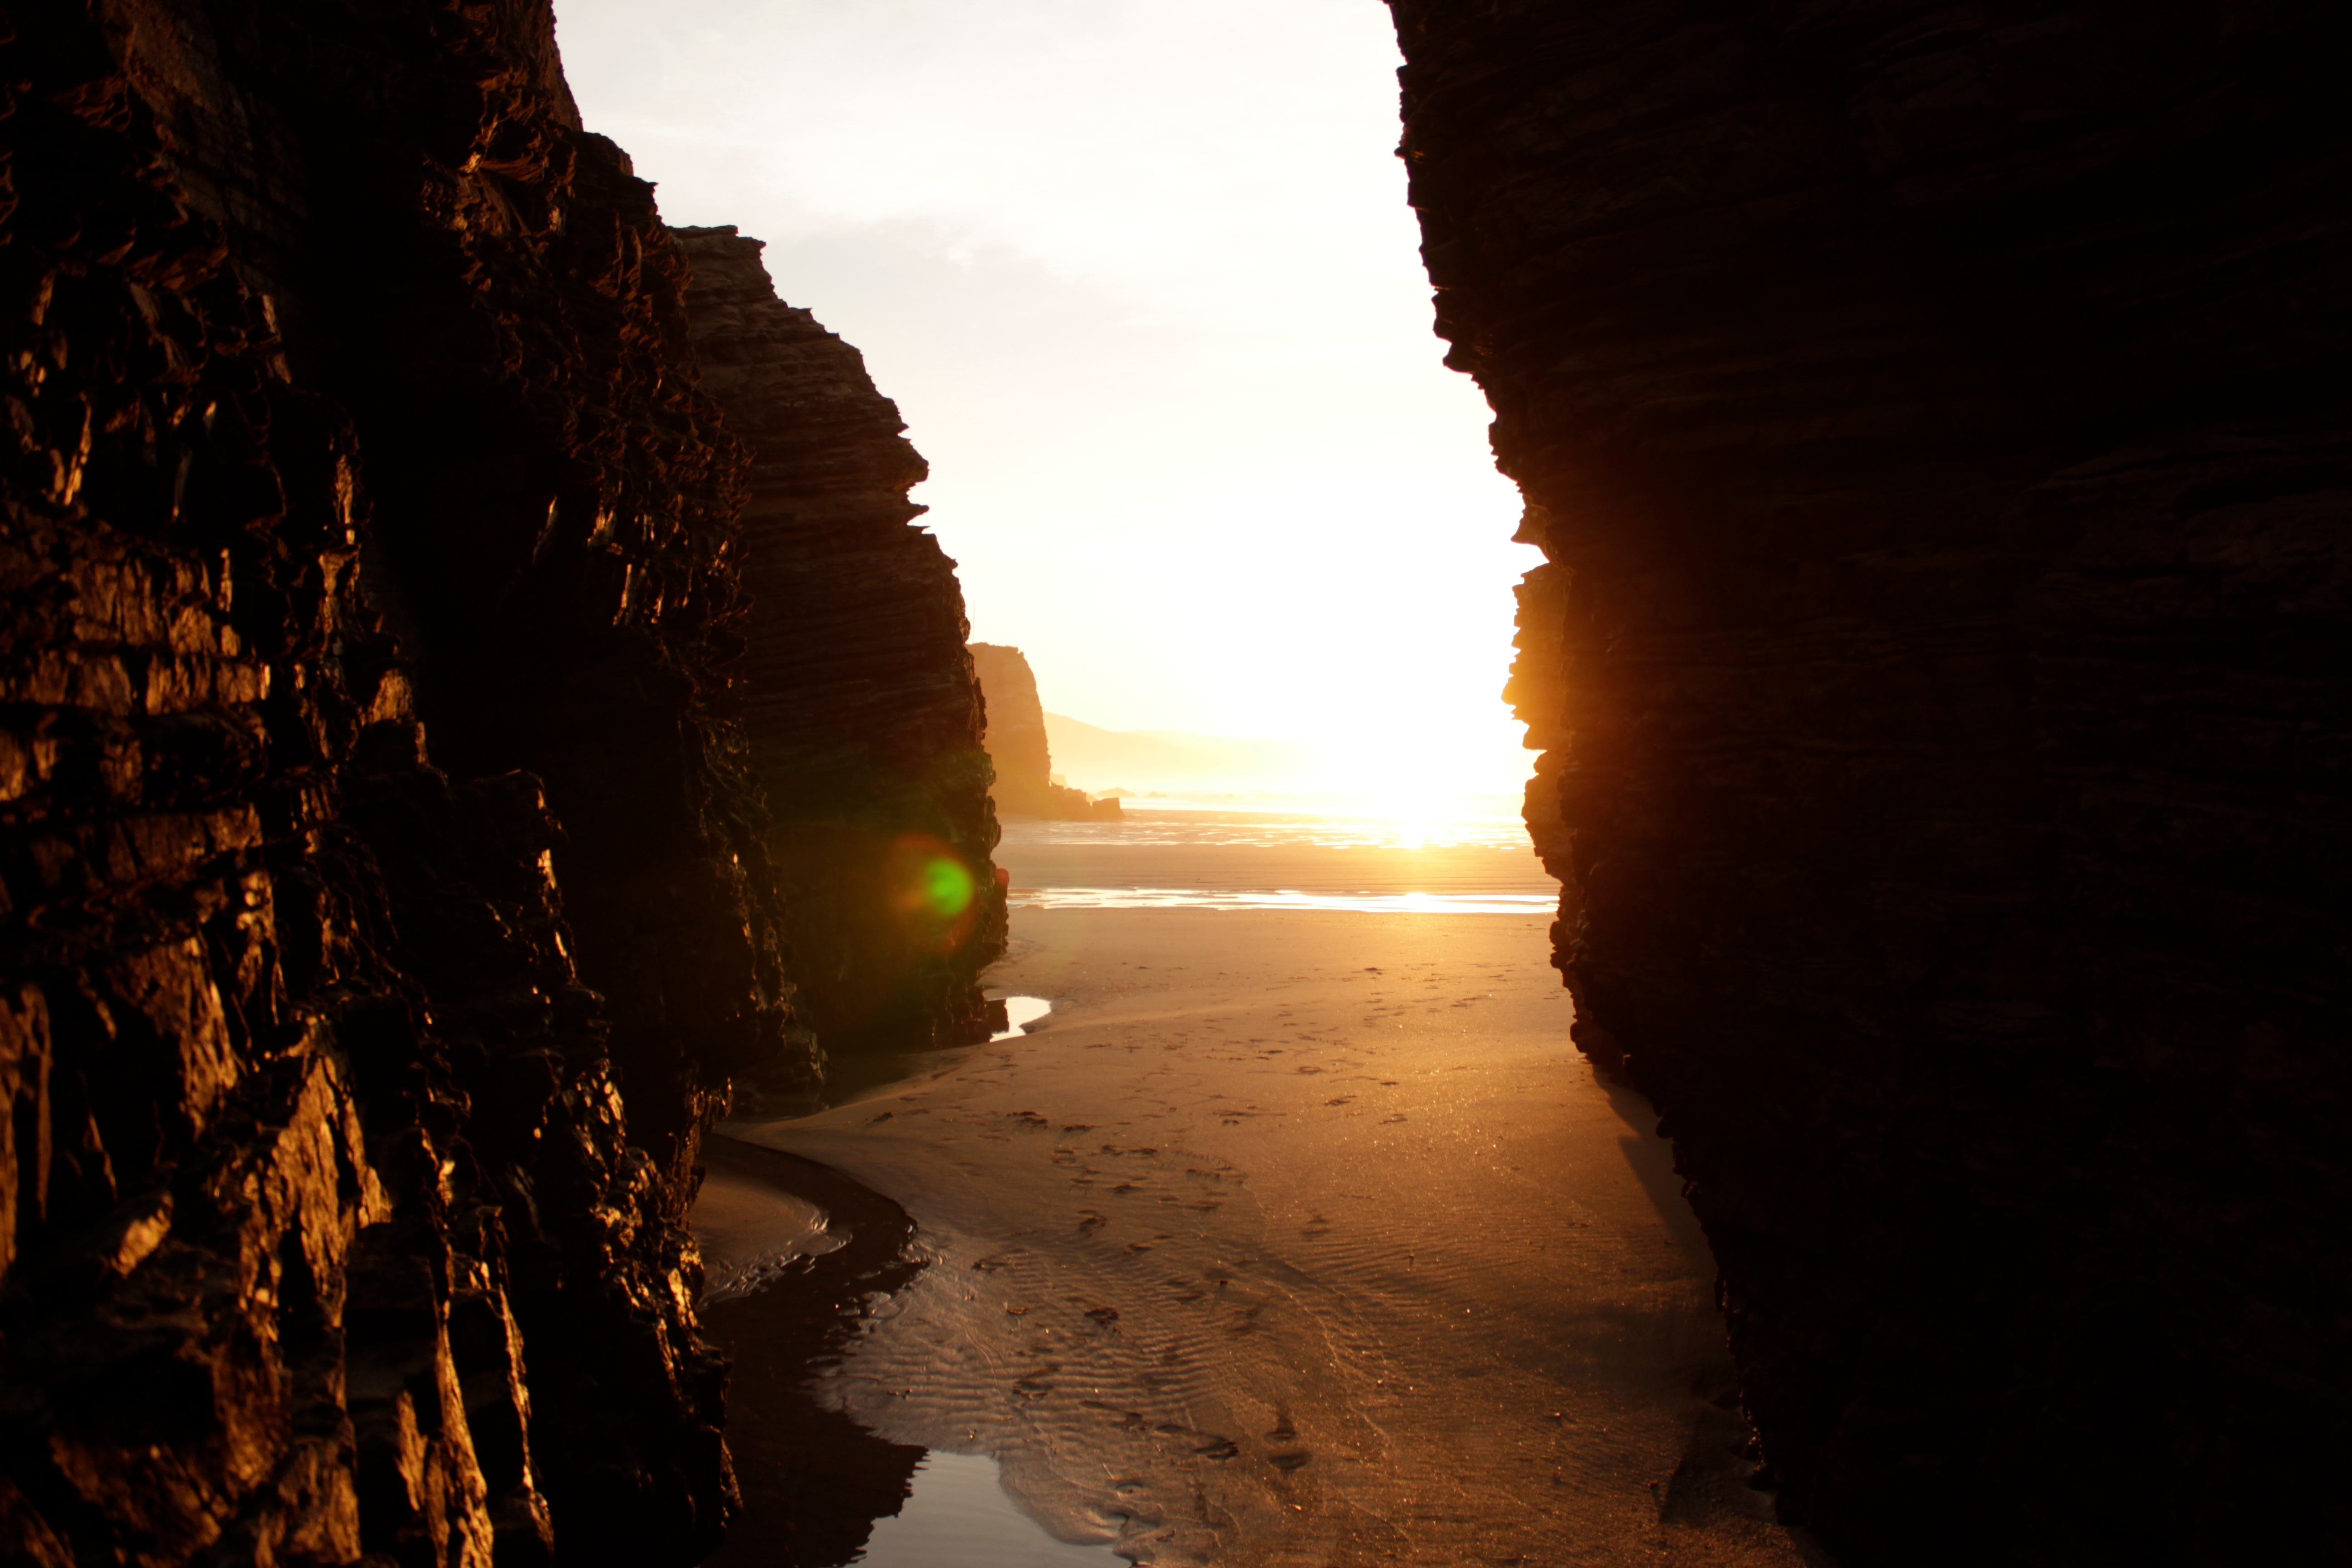
light, sun, sunrise, sunset, night, sunlight, morning, dawn, dusk, evening, reflection, darkness, temple, atmospheric phenomenon